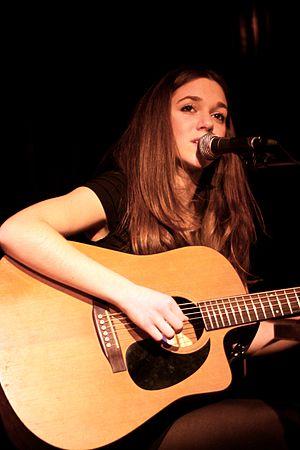
Astrid Melissa Edwarda Horn Weitzberg, aussi connue sous le nom de Melissa Horn est une auteure-compositrice-interprète pop et vispop suédoise née le 8 avril 1987 à Stockholm. Elle est la fille de la chanteuse Maritza Horn et de Eddie Weitzberg, professeur d'anesthésie à l'Institut Karolinska.